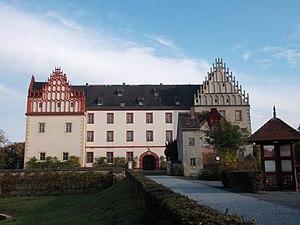
Trebsen ou Trebsen/Mulde est une ville de Saxe, située dans l'arrondissement de Leipzig, dans le district de Leipzig.